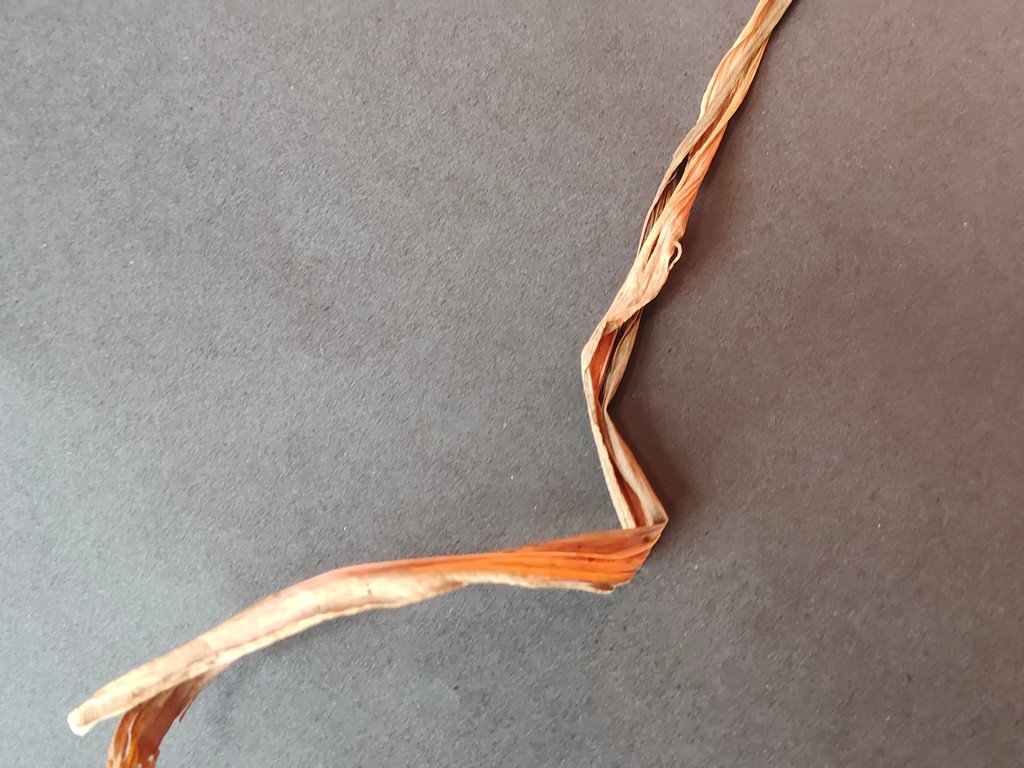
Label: Dried